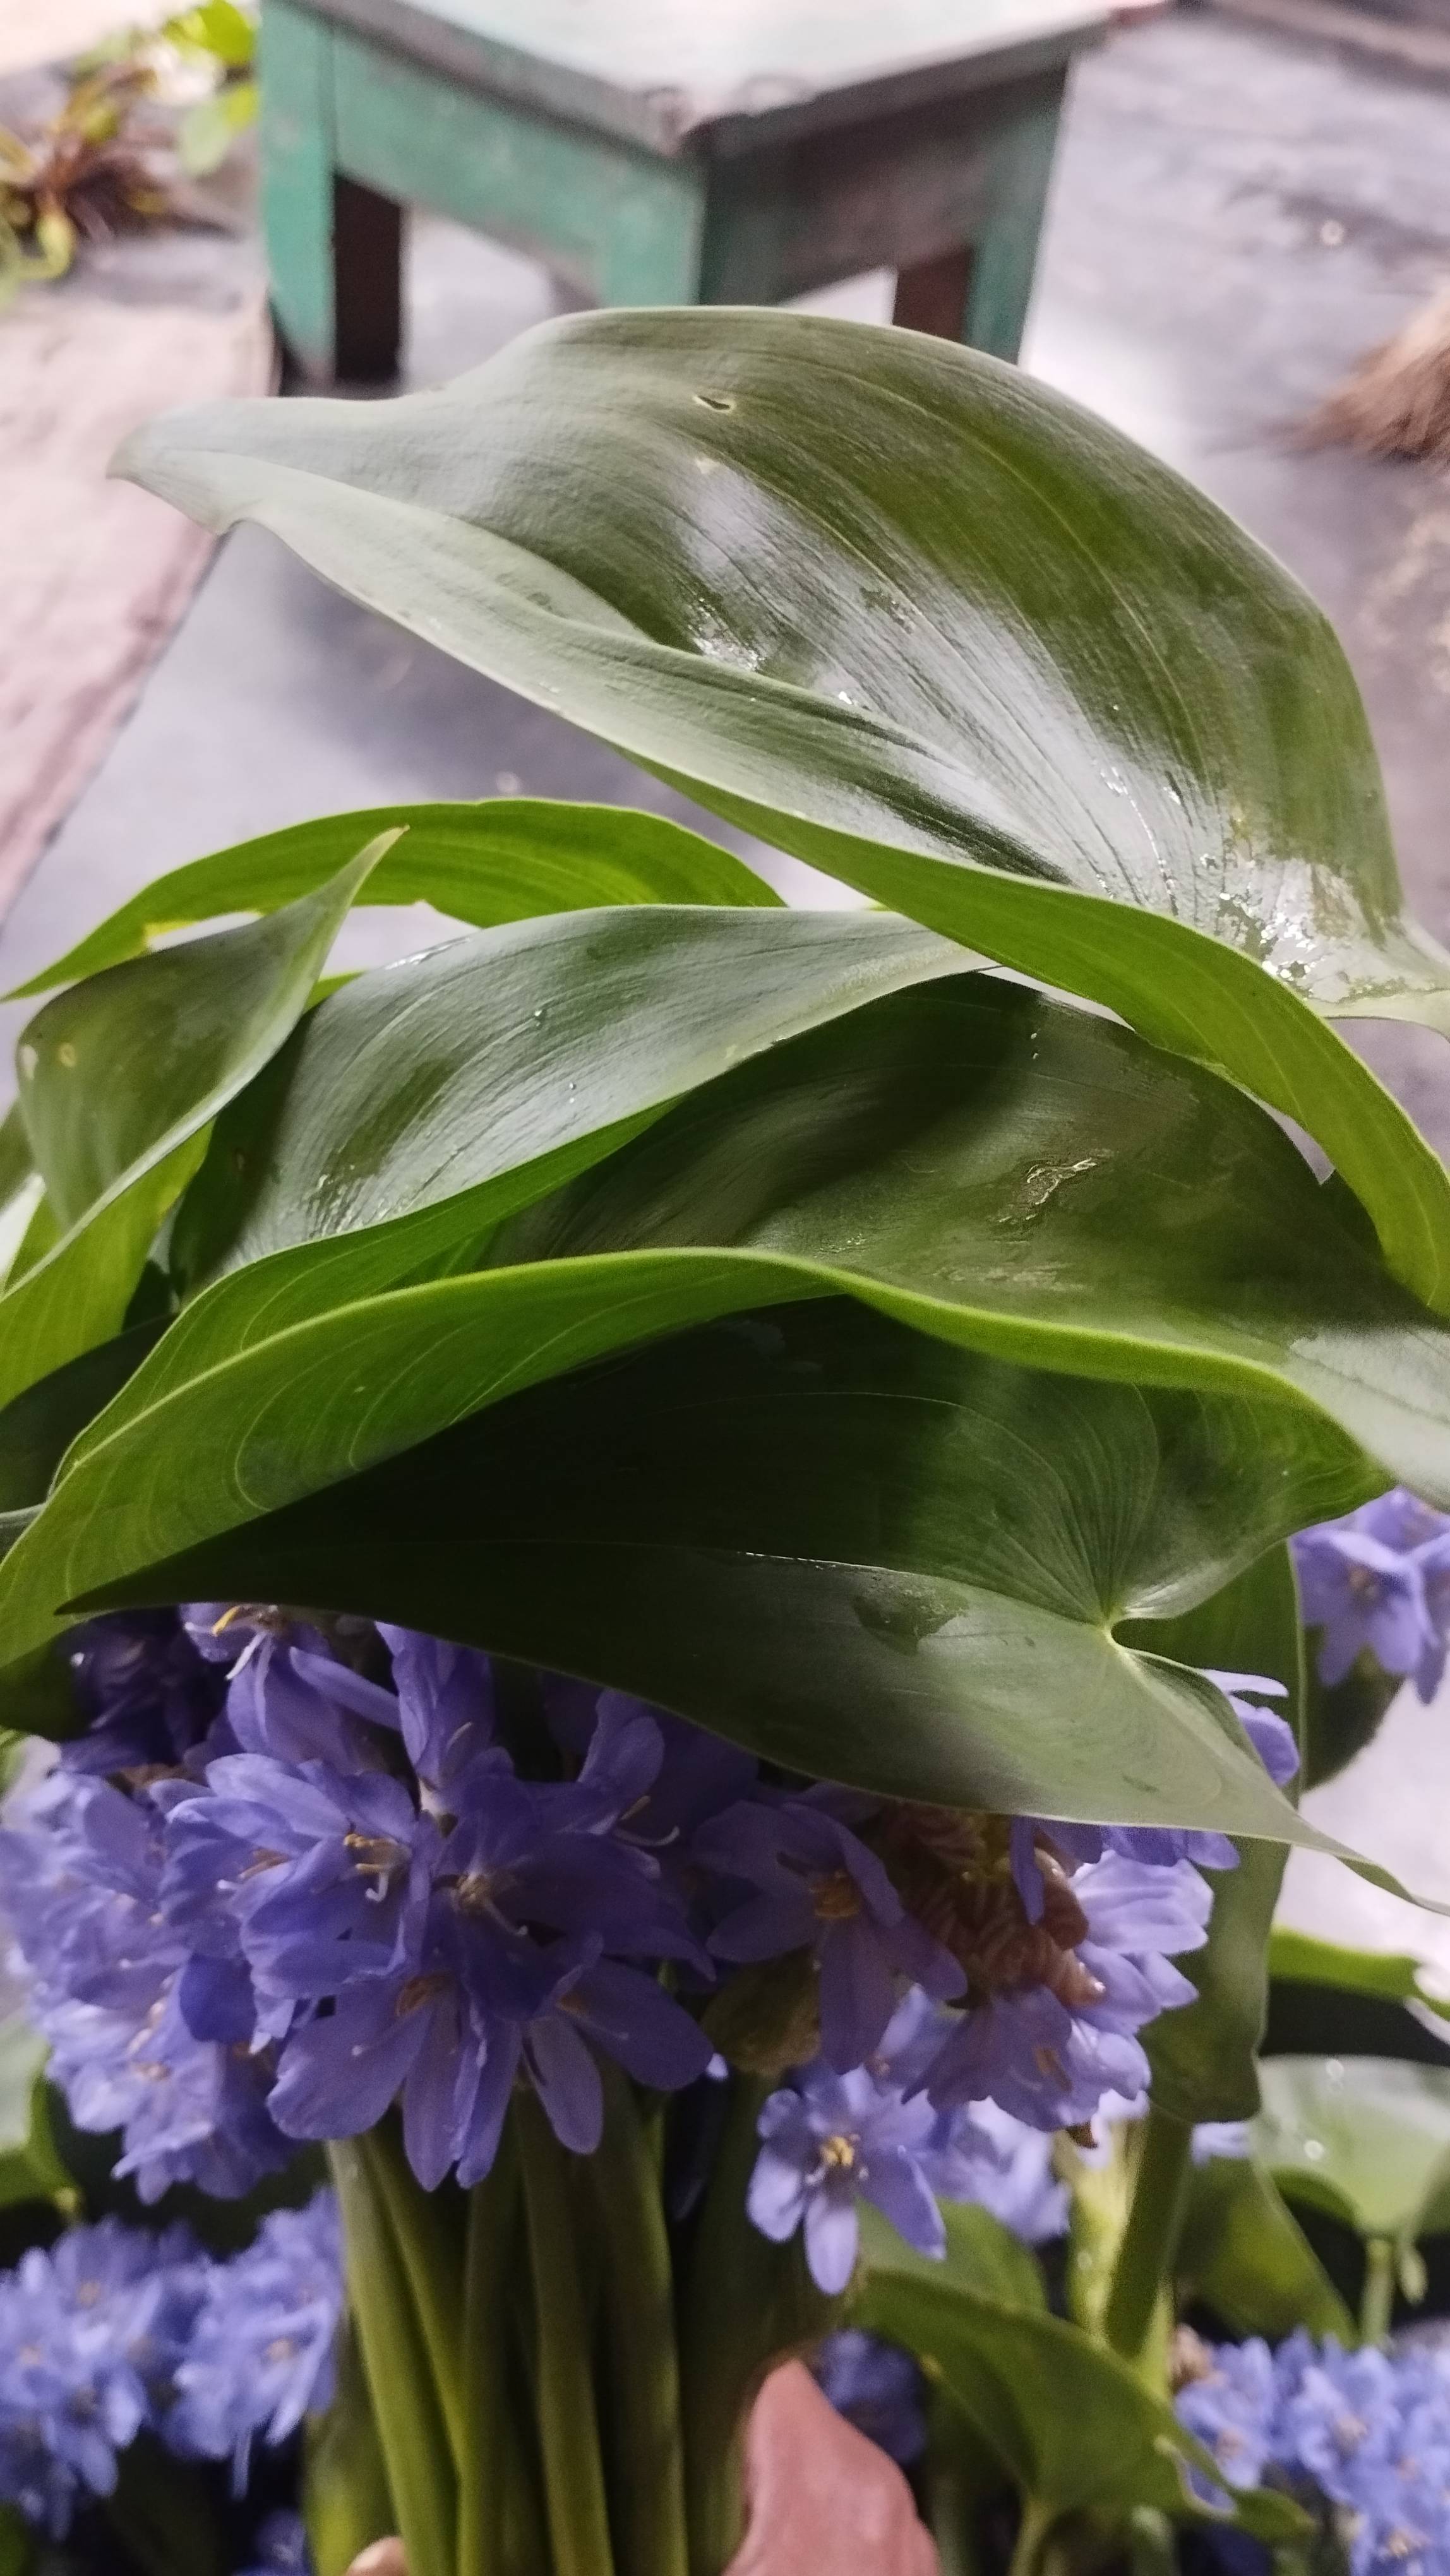
Species: Heartleaf False Pickerelweed (Monochoria korsakowii)